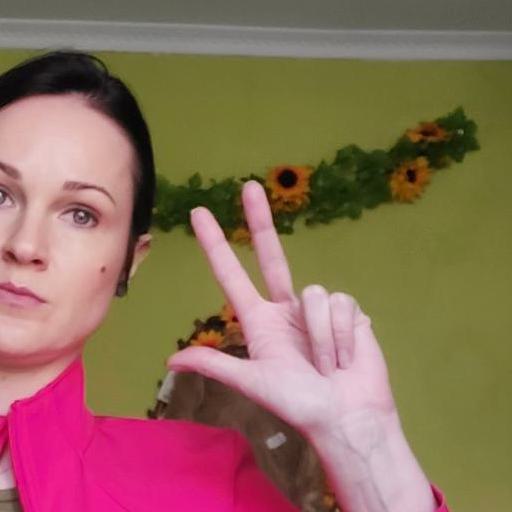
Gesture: three2